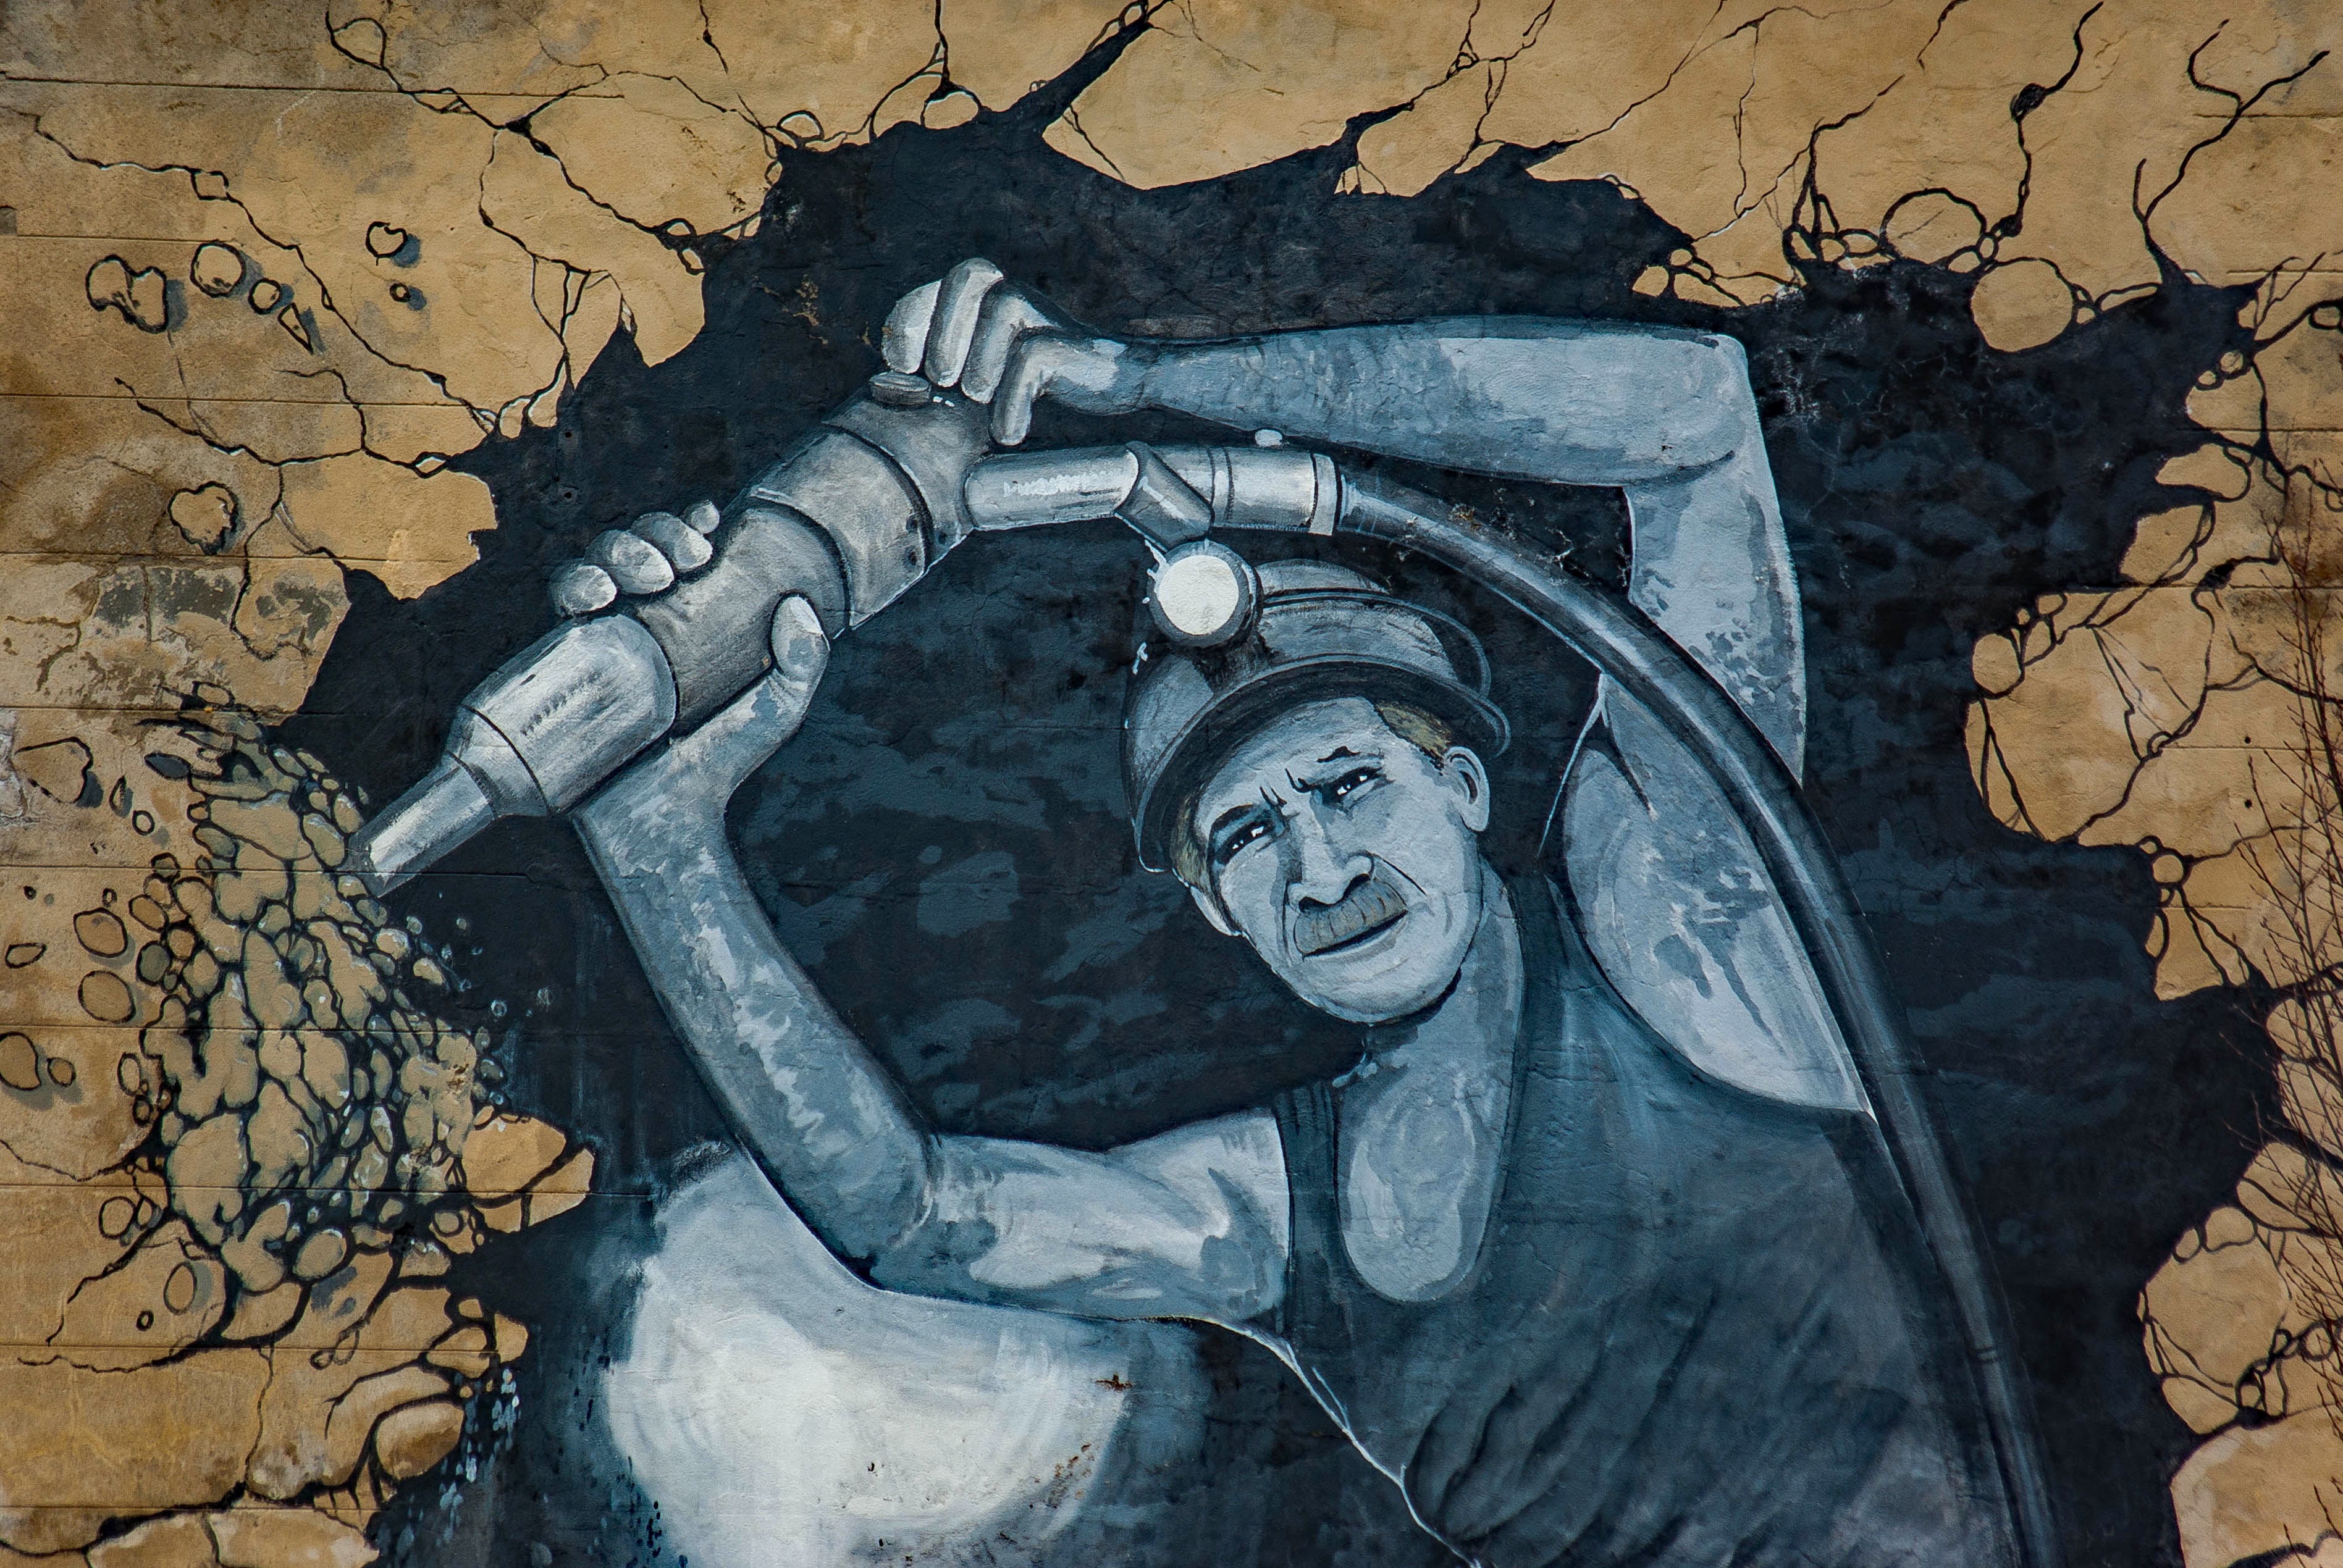
wall, france, paint, graffiti, painting, worker, art, sketch, drawing, illustration, tag, album cover, manosque